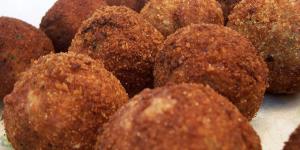
croquetas light con thermomix